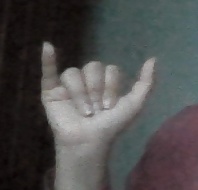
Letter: ya